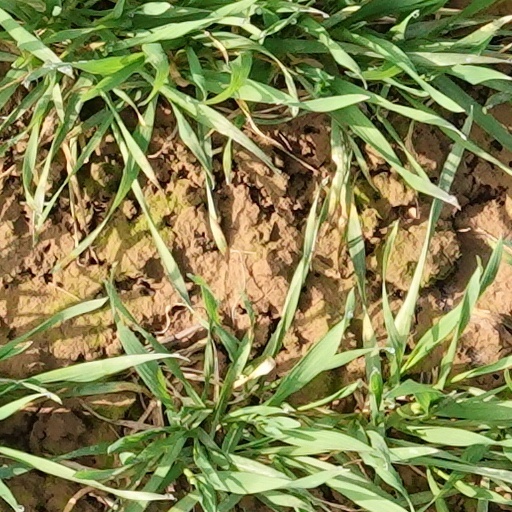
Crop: wheat